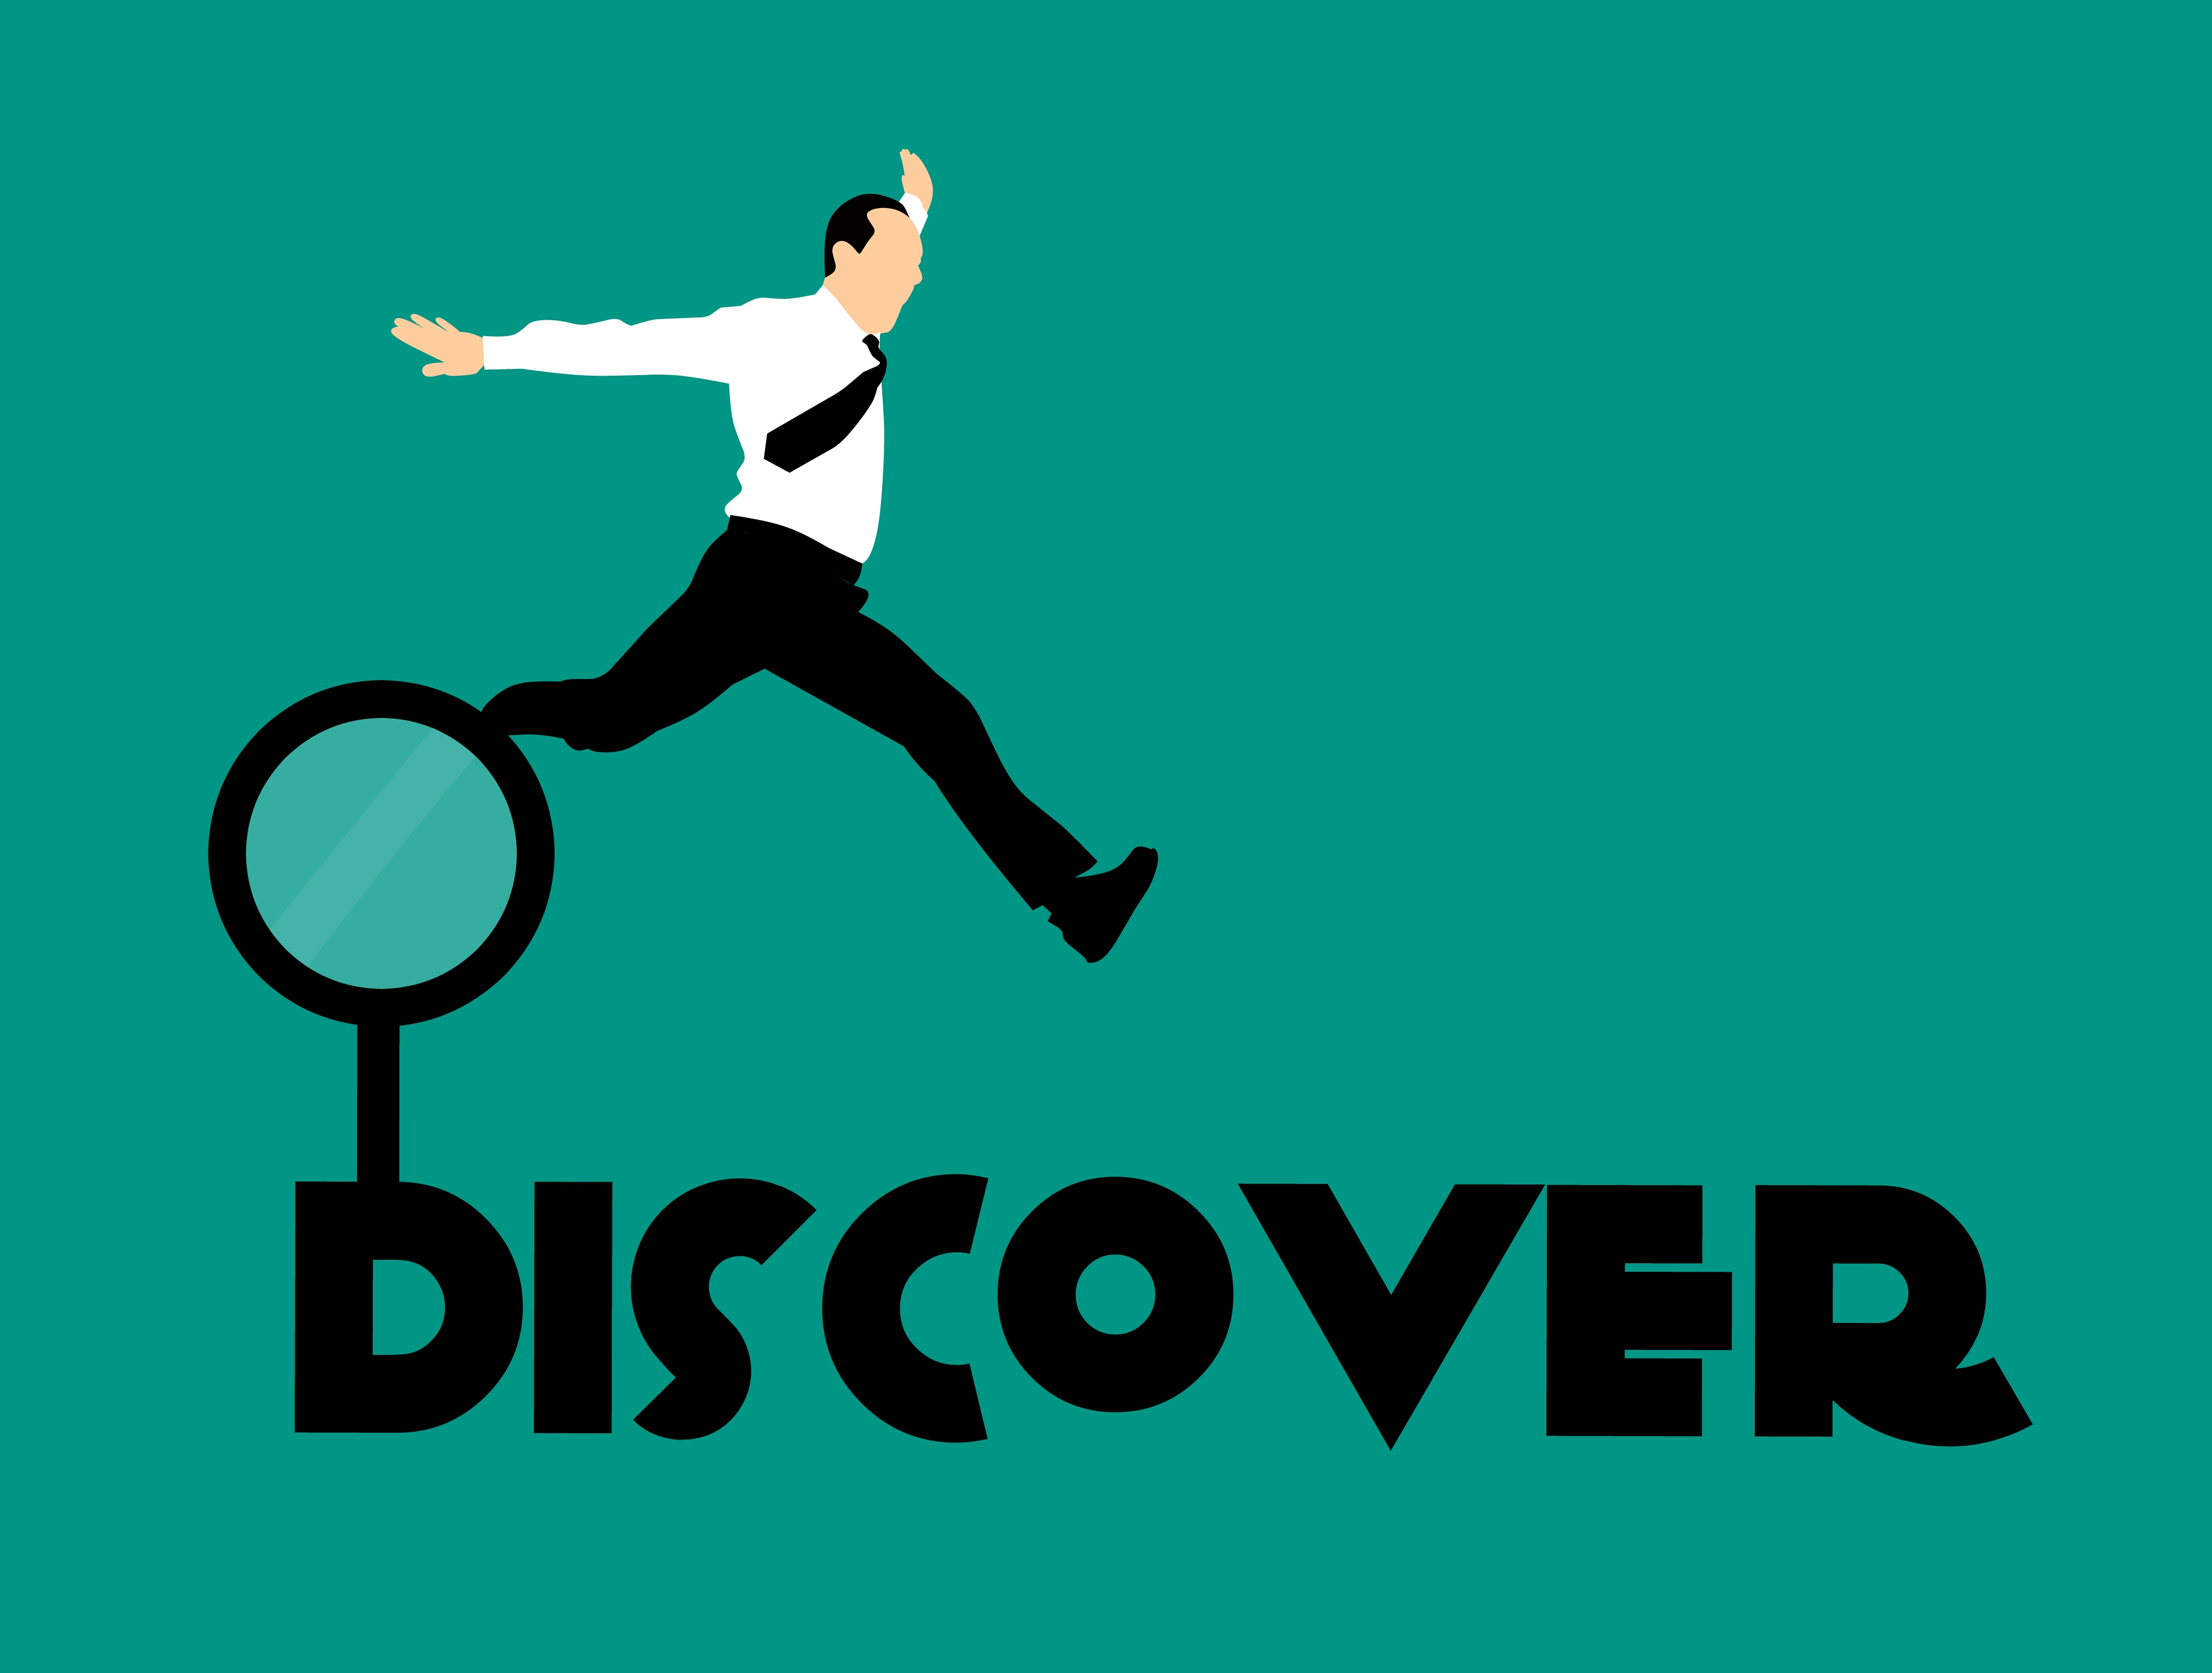
knowledge, discover, research, search, business man, banner, creativity, design, development, education, idea, illustration, concept, information, innovation, investment, marketing, object, solution, technology, vision, text, logo, font, line, human behavior, graphic design, graphics, brand, recreation, computer wallpaper